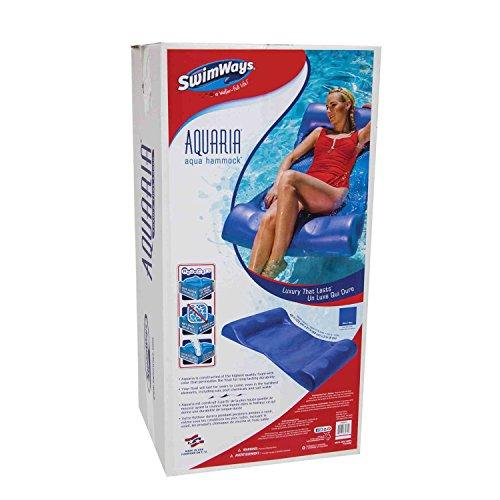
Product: SwimWays Aquaria Aqua Hammock Lounge - Durable Aqua Cell Foam Pool Float - Blue
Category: Toys & Games | Sports & Outdoor Play | Pools & Water Toys
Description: DURABLE: The Aquaria Aqua Hammock is a durable foam float made of Aqua Cell foam that resists chipping and peeling and can be used in salt water and chlorine pools.
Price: $64.99
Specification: ProductDimensions:48x27x1inches|ItemWeight:7pounds|ShippingWeight:8.45pounds(Viewshippingratesandpolicies)|ASIN:B00BOUIBWO|Itemmodelnumber:63075